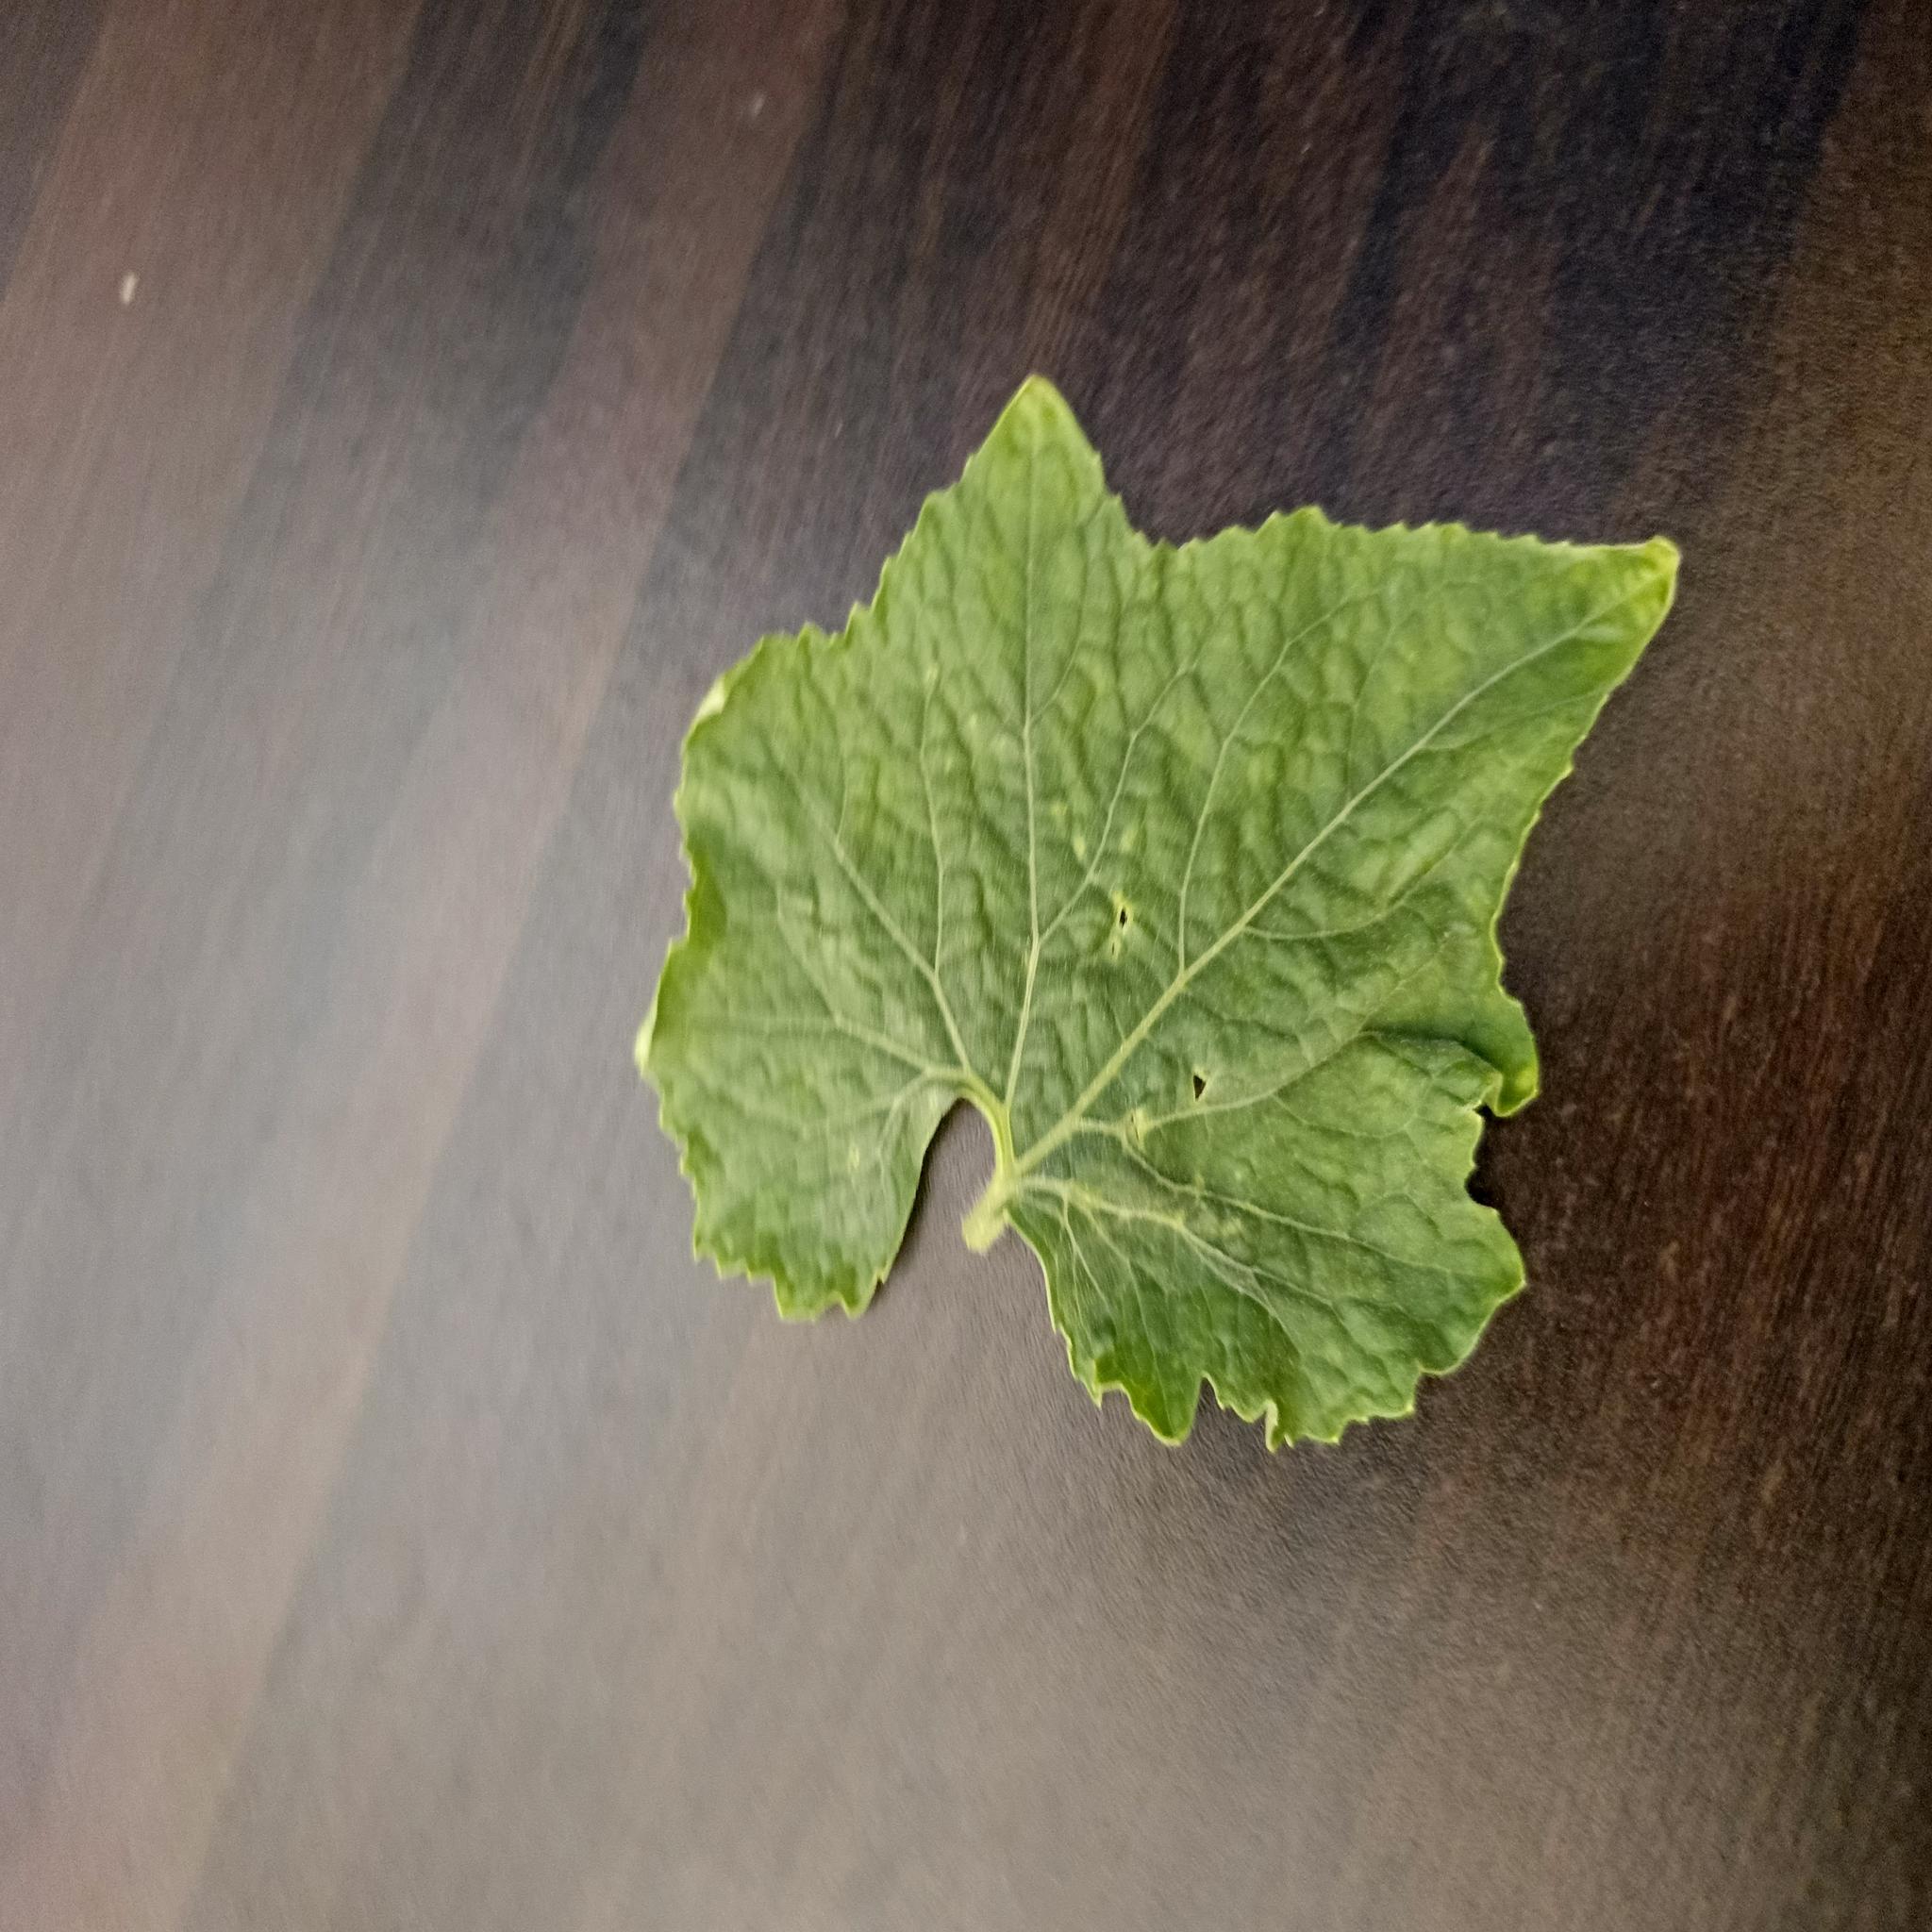
Label: Leaf curl